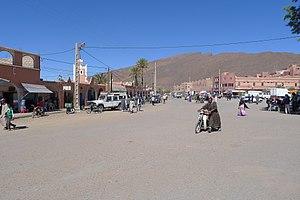
Foum Zguid - centre ville